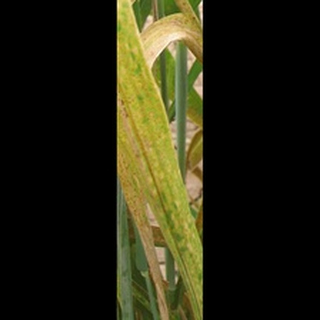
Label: wheat_brown_rust